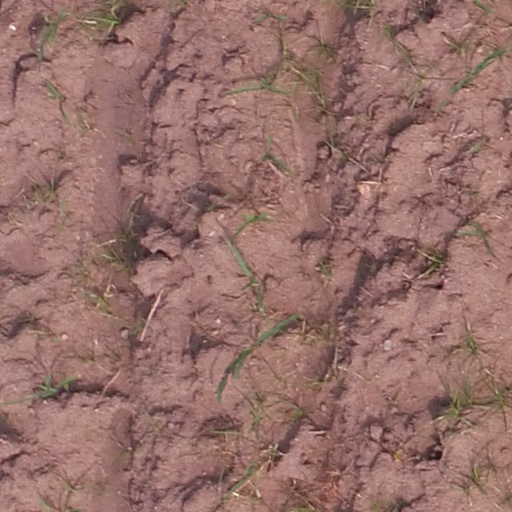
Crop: maize; corn